List of inmates of Manzanar

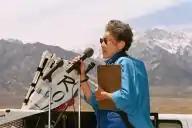
Manzanar Committee Chair Sue Kunitomi Embrey welcoming crowd at 33rd annual Manzanar Pilgrimage, April 27, 2002

This is a list of inmates of Manzanar, an American concentration camp in California used during World War II to hold people of Japanese descent.